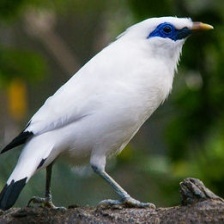
Species: BALI STARLING
Scientific name: LEUCOPSAR ROTHSCHILDI